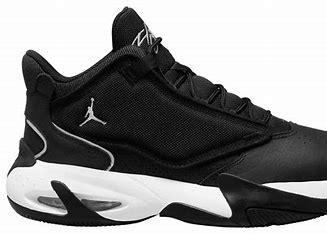
Brand: Jordan
Model: Max Aura 4